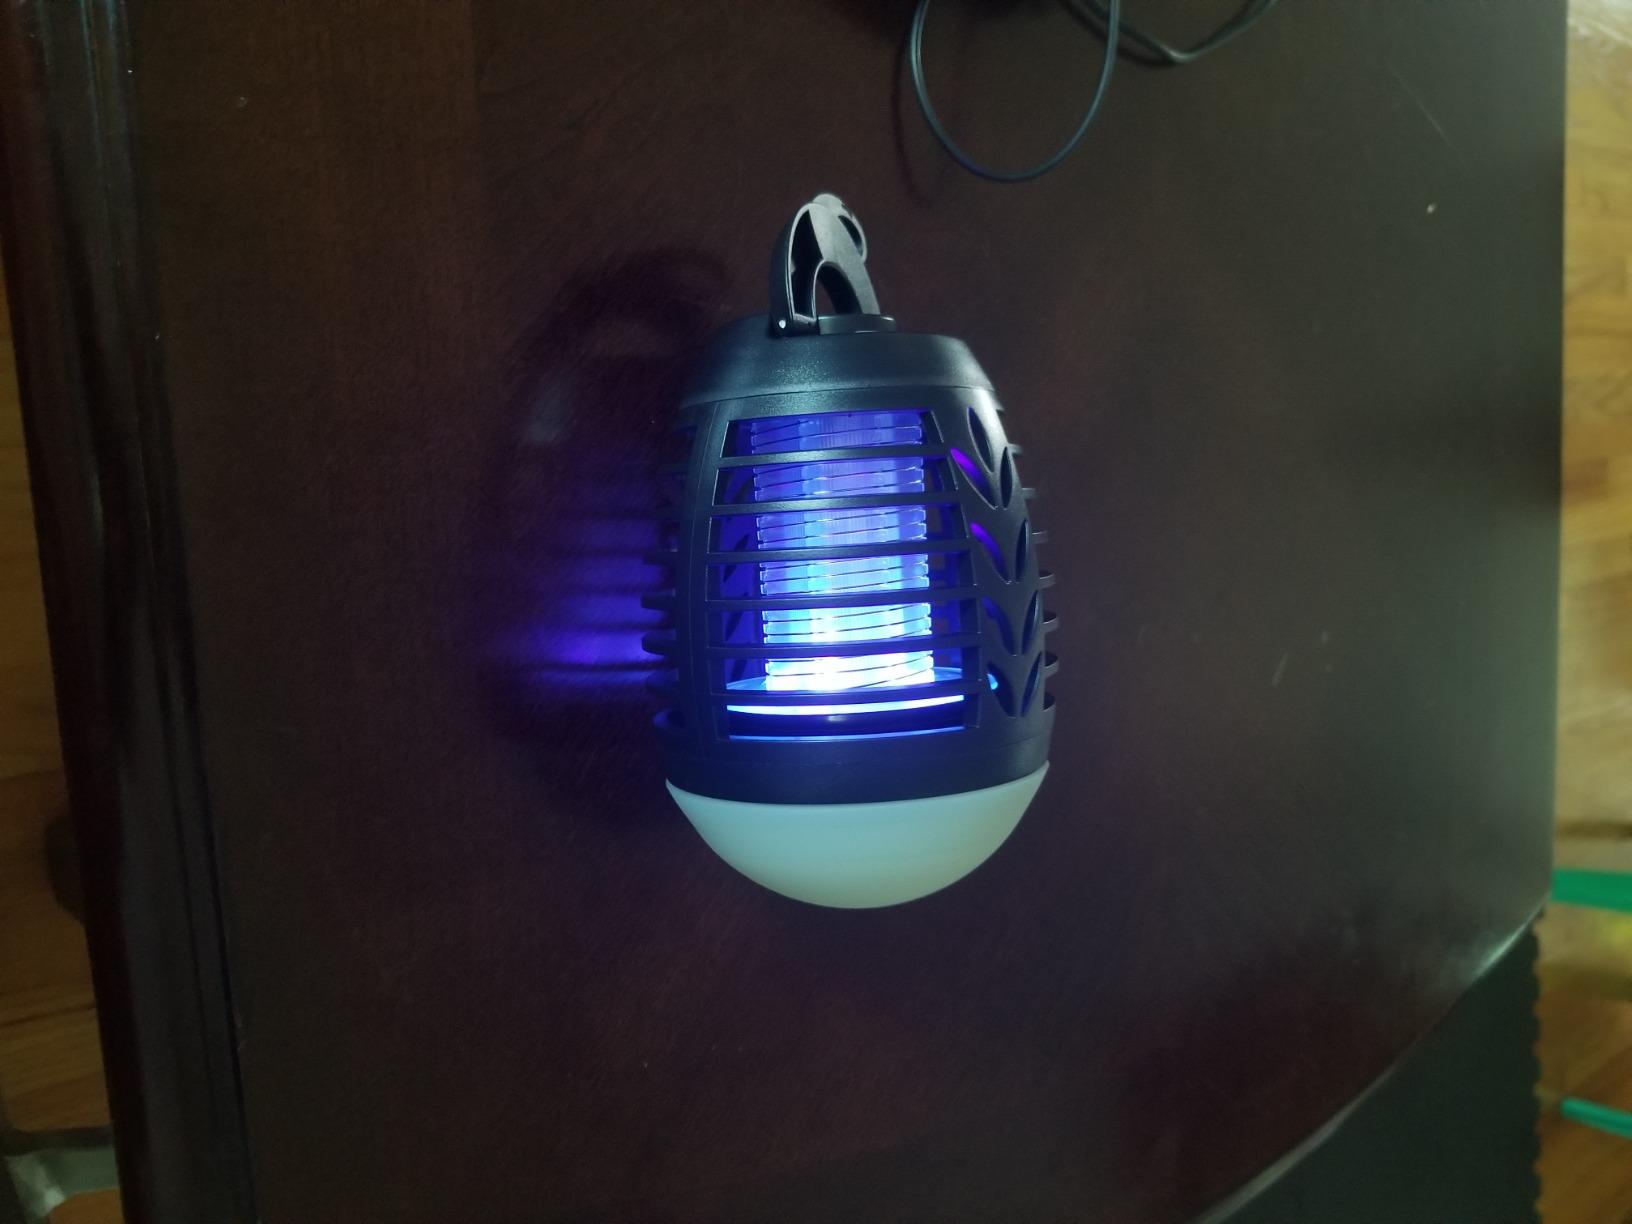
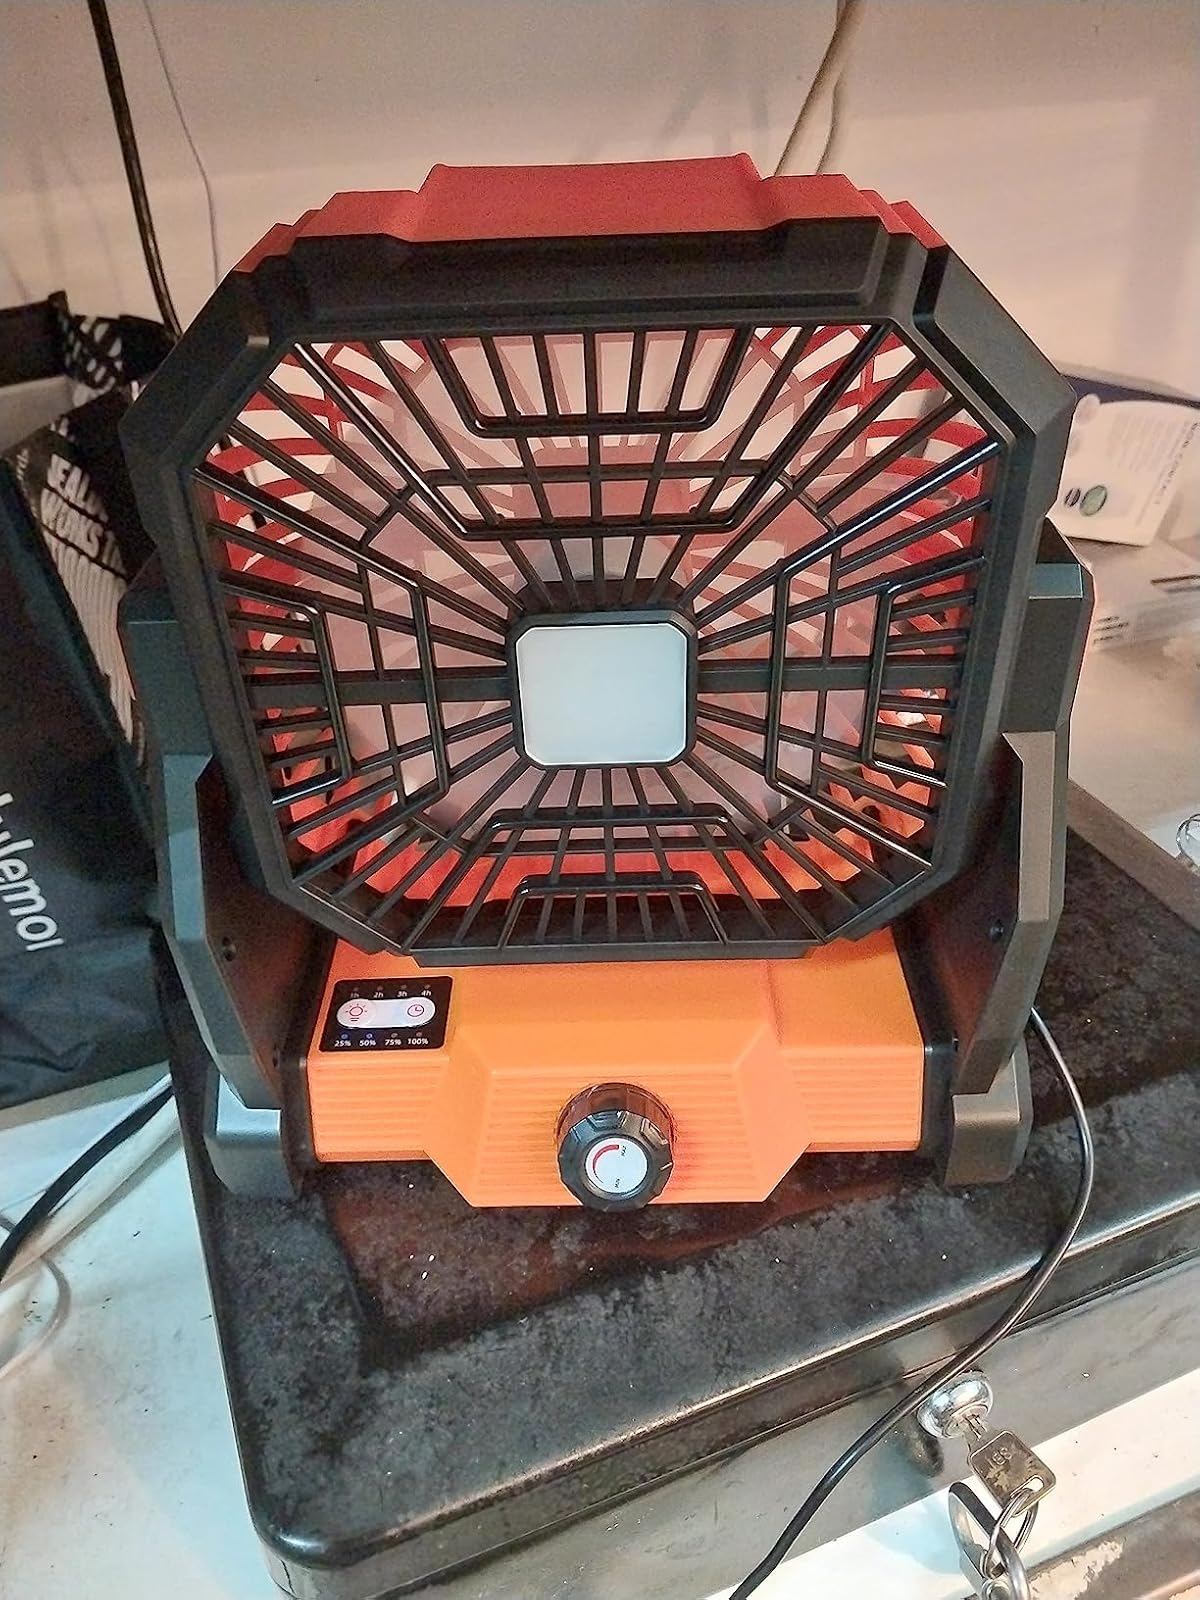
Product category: lantern
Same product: no